Bay City Blues

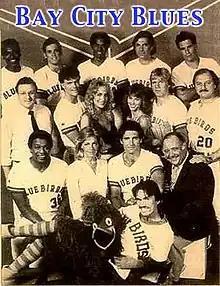

Bay City Blues is an American comedy-drama television series that aired on NBC from October 25 to November 15, 1983. The series stars Michael Nouri, Dennis Franz, and Pat Corley, and was created and produced by Steven Bochco. Eight episodes were produced, but only four were aired prior to its cancellation.